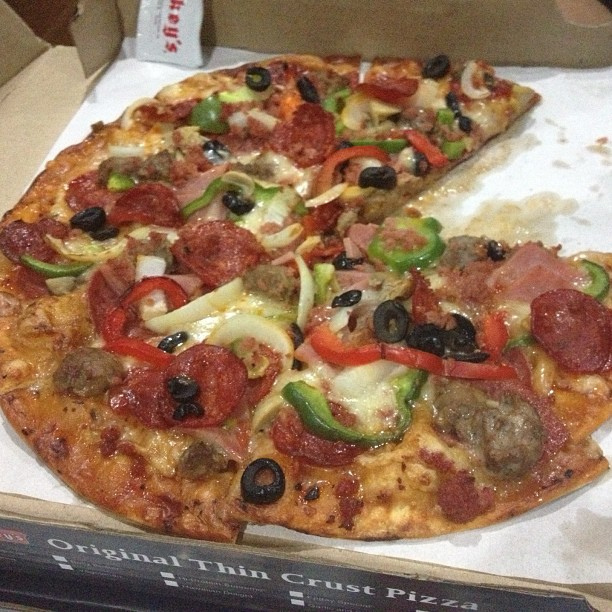
user: Given an image and a question. Answer the question in a short answer. Question: Name a vegetable on this pizza? Short Answer:
assistant: olive